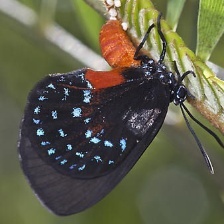
Species: ATALA
Butterfly family (ImageNet category): lycaenid_butterfly